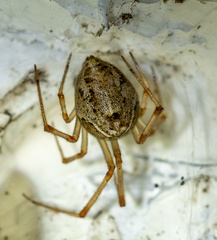
Species: Parasteatoda_tepidariorum